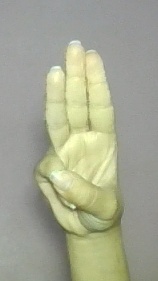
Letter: thaa